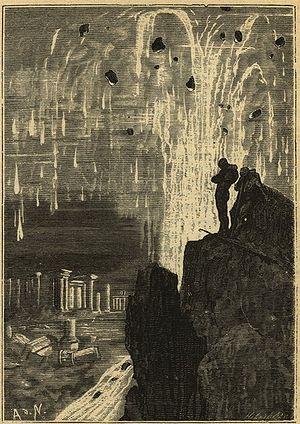
Atlantide, l'empire perdu, ou Atlantis, l'empire perdu au Québec, est le 71ᵉ long-métrage d’animation et le 41ᵉ « Classique d’animation » des studios Disney, sorti en 2001.
L’Atlantide est une île mythique évoquée par Platon dans deux de ses Dialogues, le Timée puis le Critias. Cette île, qu'il situe au-delà des Colonnes d'Hercule, est dédiée à Poséidon et, après avoir connu un âge d'or pacifique, évolue progressivement vers une thalassocratie conquérante dont l'expansion est arrêtée par Athènes, avant que l'île ne soit engloutie par les flots dans un cataclysme provoqué à l'instigation de Zeus.